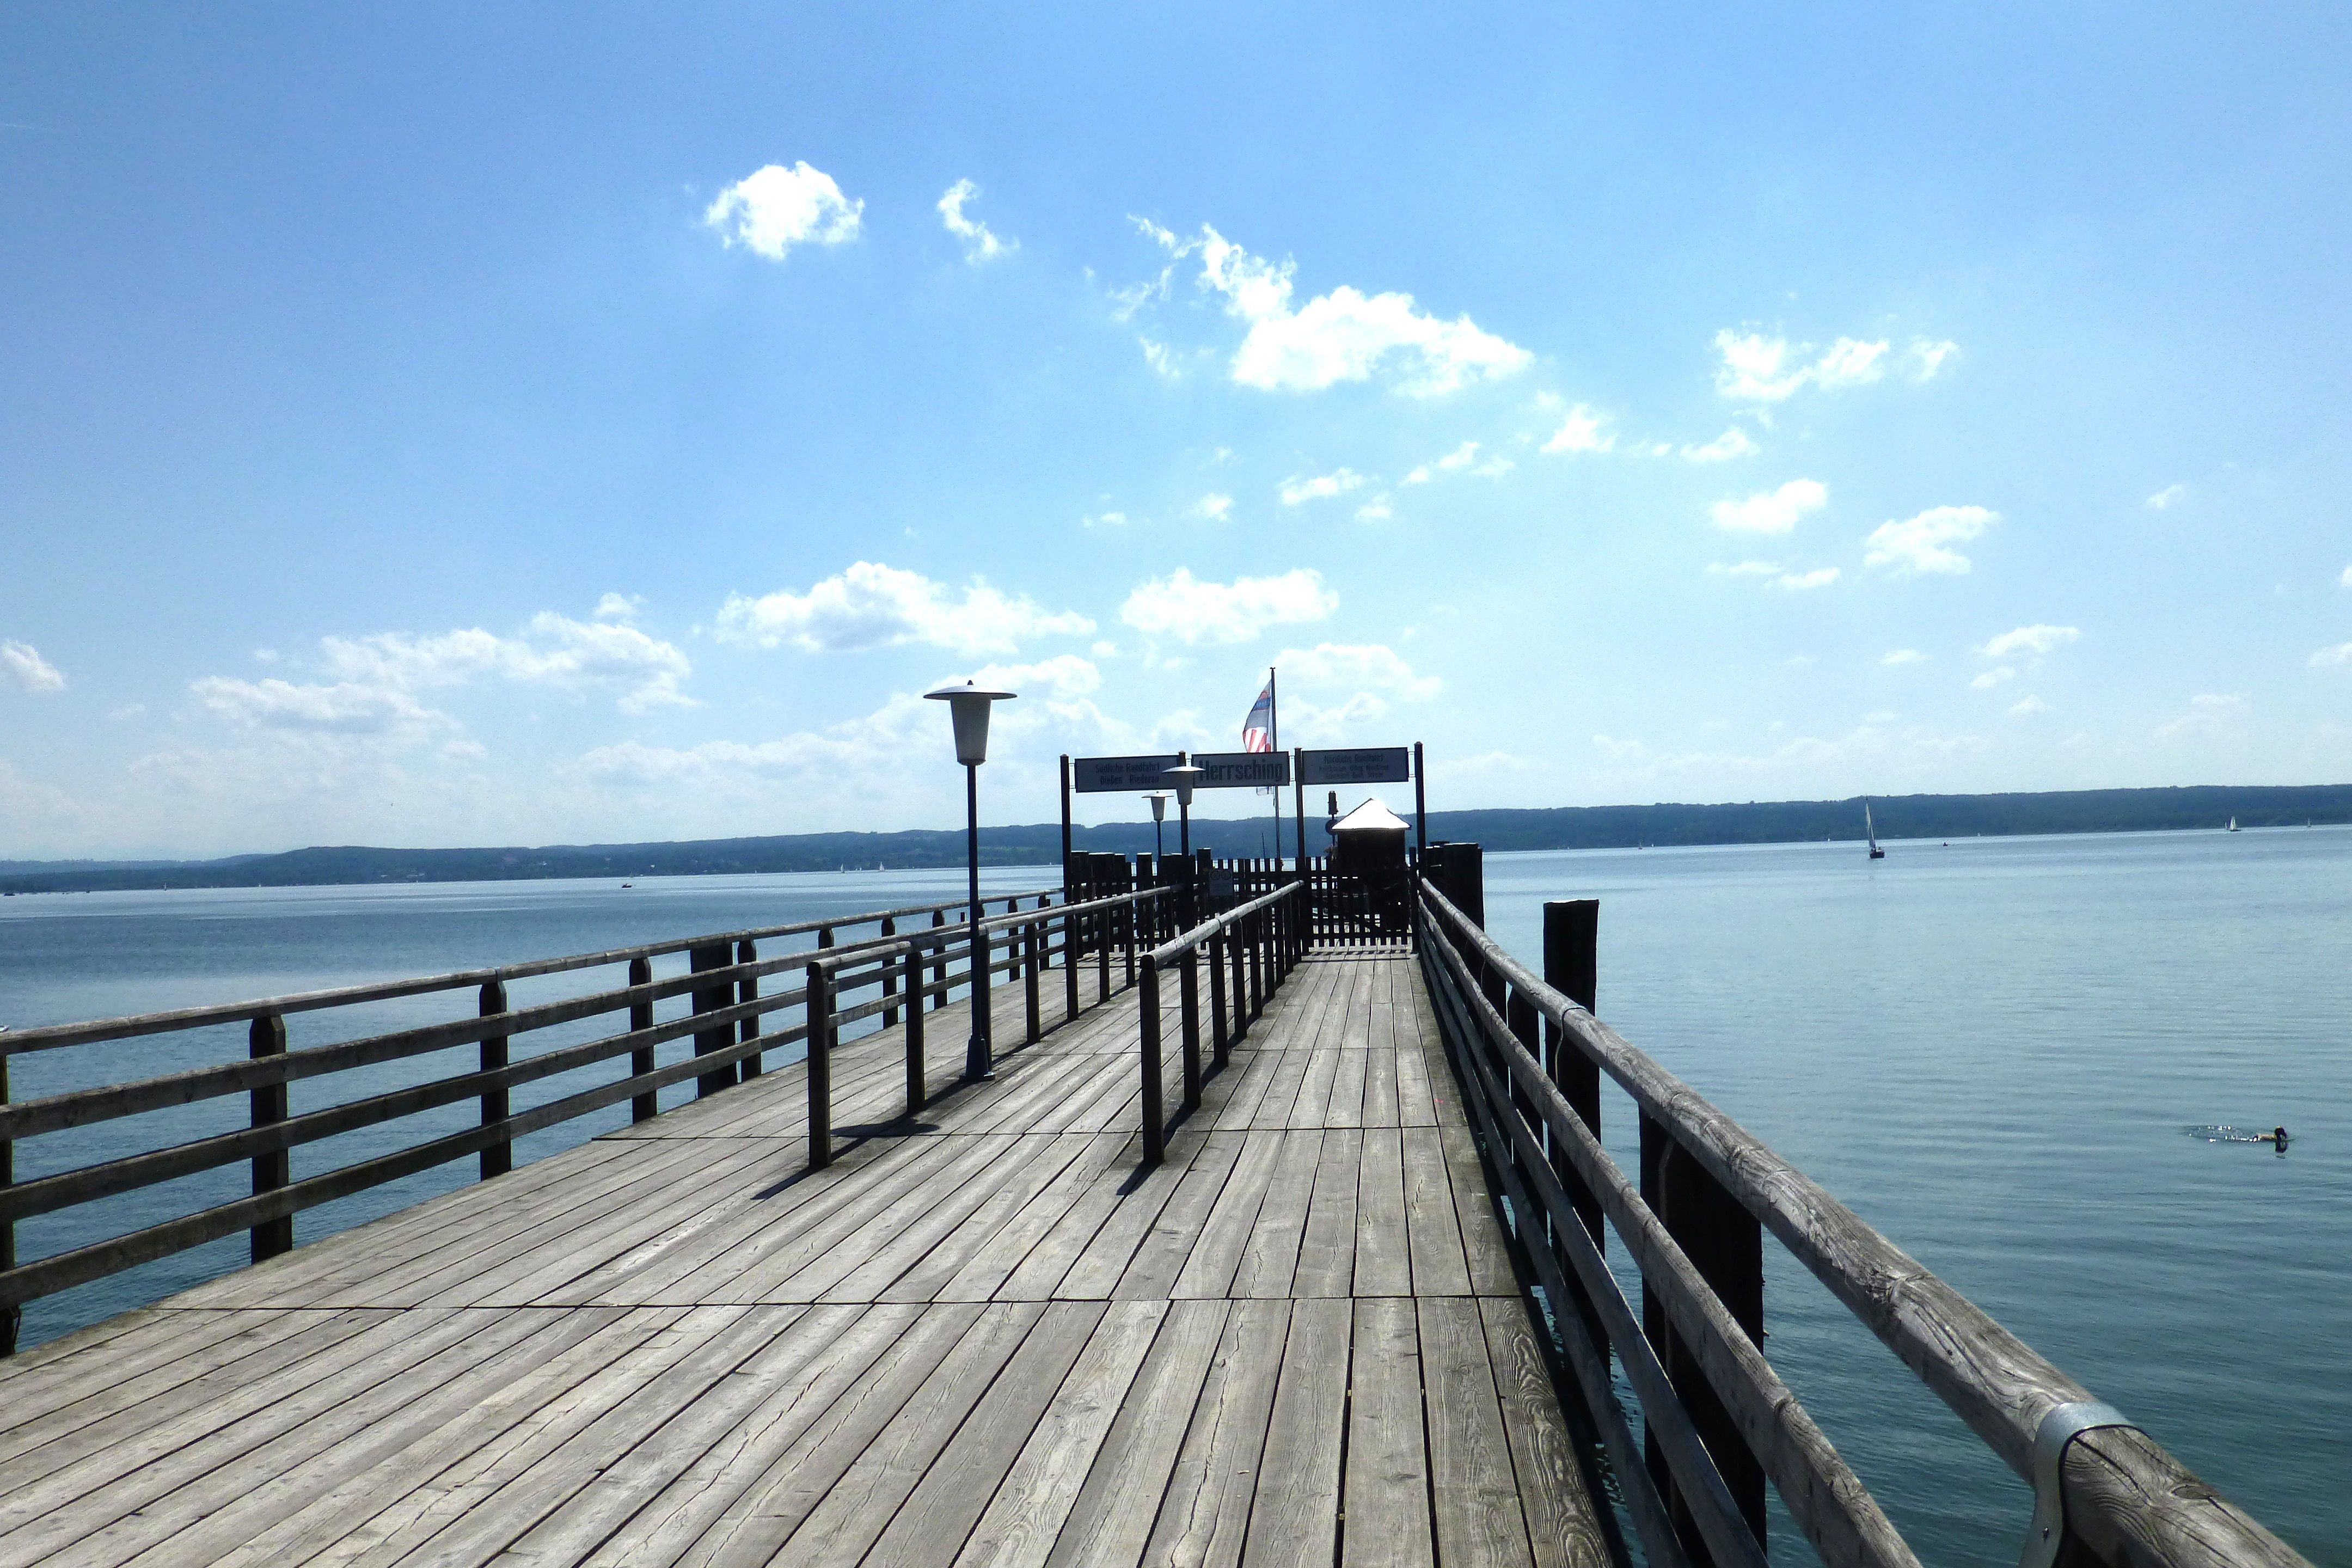
beach, sea, coast, water, ocean, horizon, dock, boardwalk, shore, pier, ship, walkway, vacation, boot, swim, vehicle, bay, channel, steamer, breakwater, paddle steamer, boat trip, ammersee, dampfersteg, herrsching, nonbuilding structure